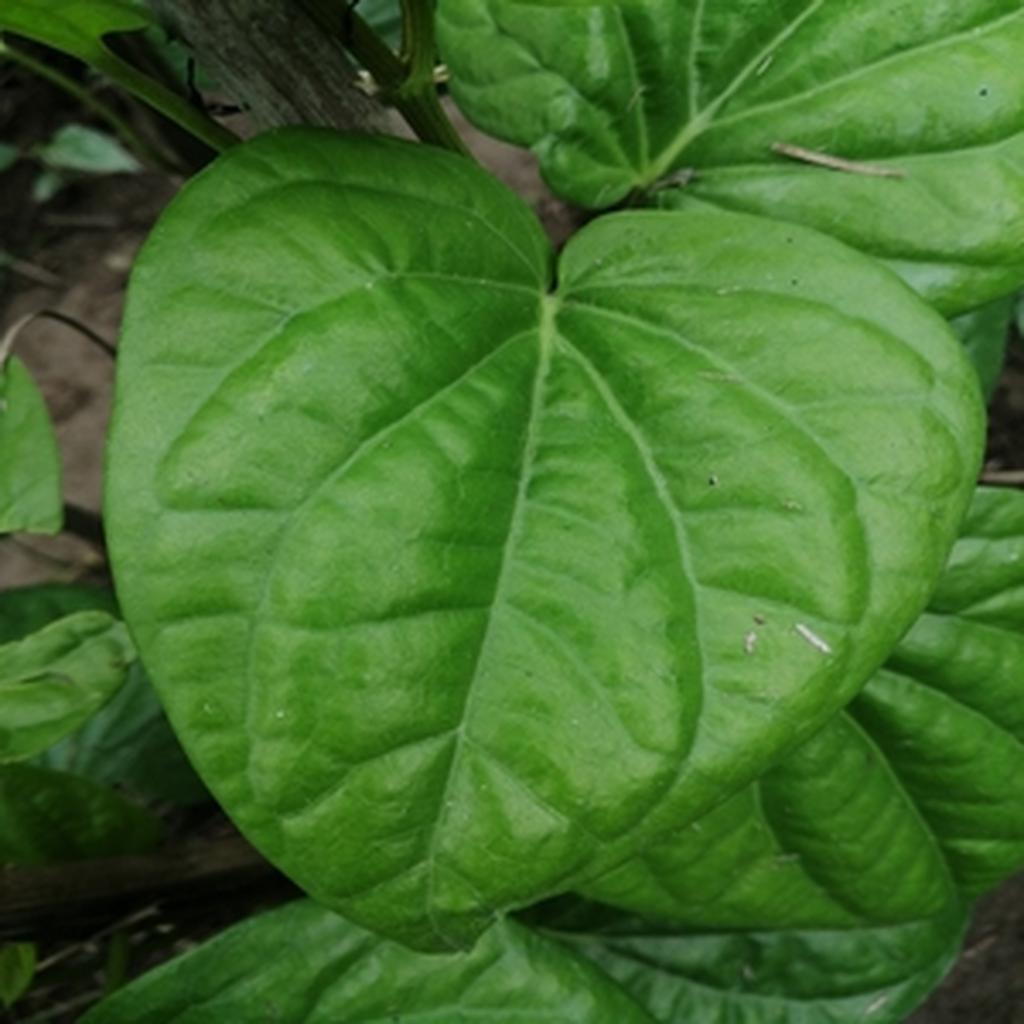
Label: Healthy_Leaf